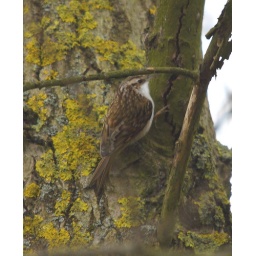
March 2010 - this treecreeper was climbing the tree whilst the water rail was below near the pickup hide